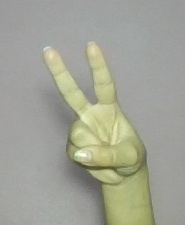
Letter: taa